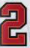
Number: 2